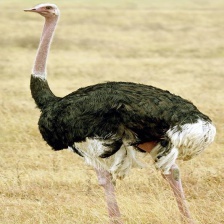
Species: OSTRICH
Scientific name: STRUTHIO CAMELUS